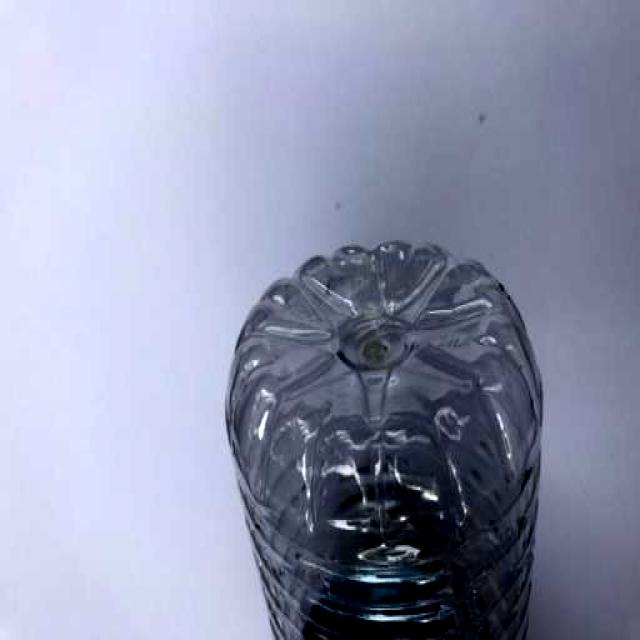
Label: Plastic